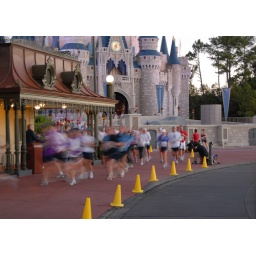
runners flying by the castle